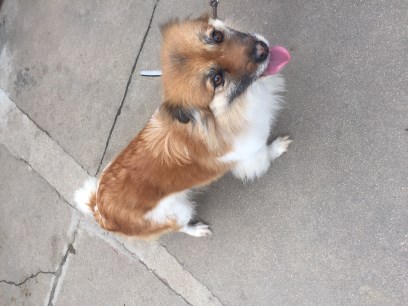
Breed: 3336-n000121-chinese_rural_dog